Eccleston, Lancashire

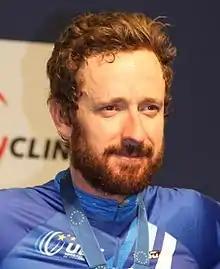
Bradley Wiggins, 2015

The village public house scene has consolidated in recent years. The Original Farmer's Arms is predominantly an eatery located at the Northern end of the village. The village is also served by the Working Men's Institute Club ("th'insty"), the Eccleston Cricket Club (game days only) and top ot Green, a small bar located opposite the working men's institute.